Lana Del Rey

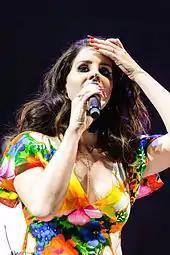
Del Rey performing at Coachella Festival in 2014

On January 26, 2014, Del Rey released a cover of "Once Upon a Dream" for the 2014 dark fantasy film "Maleficent". Following the completion of "Paradise", Del Rey began writing and recording her follow-up album, "Ultraviolence", featuring production by Dan Auerbach. "Ultraviolence" was released on June 13, 2014, and debuted at number one in 12 countries, including the United States and United Kingdom. The album, which sold 880,000 copies worldwide in its first week, was preceded by the singles "West Coast", "Shades of Cool", "Ultraviolence", and "Brooklyn Baby". She began dating photographer Francesco Carrozzini after he directed Del Rey's music video for "Ultraviolence"; the two broke up in November 2015 after more than a year. Del Rey described the album as being "more stripped down but still cinematic and dark", while some critics characterized the record as psychedelic and desert rock-influenced, more prominently featuring guitar instrumentation than her previous releases. Later that year, Del Rey contributed the songs "Big Eyes" and "I Can Fly" to Tim Burton's 2014 biographical film "Big Eyes".